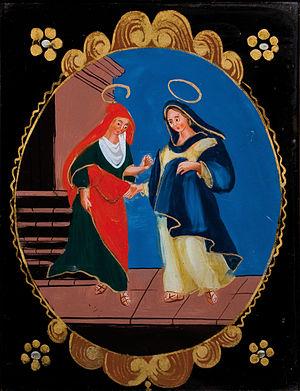
Le Magnificat, WAB 24, est une mise en musique du Magnificat pour chœur mixte et solistes, orchestre et orgue, réalisée par Anton Bruckner en 1852.
L'Ave Maria, WAB 6, est une deuxième mise en musique par Anton Bruckner de l'Ave Maria, qu'il composa à Linz en 1861. En 1856, Bruckner avait mis une première fois l'Ave Maria en musique, pour chœur mixte, solistes soprano et alto, orgue et violoncelle. En 1882, il le mettra une troisième fois en musique pour soliste alto et orgue.